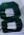
Number: 8